Lena Rivers (1910 film)

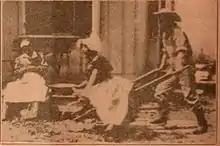
A surviving film still

Lena Rivers is a 1910 American silent short drama produced by the Thanhouser Company. The film follows a young woman who leaves home to search for employment and becoming married to a wealthy man, but the marriage is kept secret. The husband is arrested by mistake and by the time he is freed, his wife and child depart and he believes them dead. The young woman entrusts her baby, Lena, to her mother before her death. At age 16, Lena goes to the city is visited by her father, but the relationship is only known when he sees a picture of her mother in her locket. The film was an adaptation of Mary Jane Holmes' 1856 novel "Lena Rivers" and was released on August 12, 1910. It had a wide national release and received positive reviews from critics.